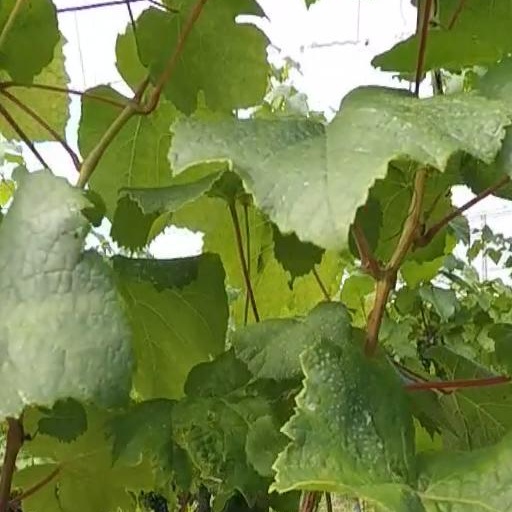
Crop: grape